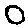
Label: 0